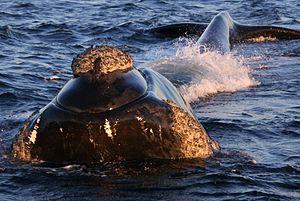
La Patagonie argentine, également appelée région patagonique en Argentine, est une des grandes régions géographiques d'Argentine, qui comprend la partie de la Patagonie qui appartient à ce pays, c’est-à-dire à l'exclusion de la Patagonie chilienne.
Un épizoaire ou épizoïte est un animal non parasite vivant sur le corps d'une autre espèce, sans que celle-ci ait à en pâtir véritablement. C'est un épibionte animal, proche de l'ectoparasite. L'interaction biologique liant alors les deux organismes est parfois appelée « épizoïsme ».